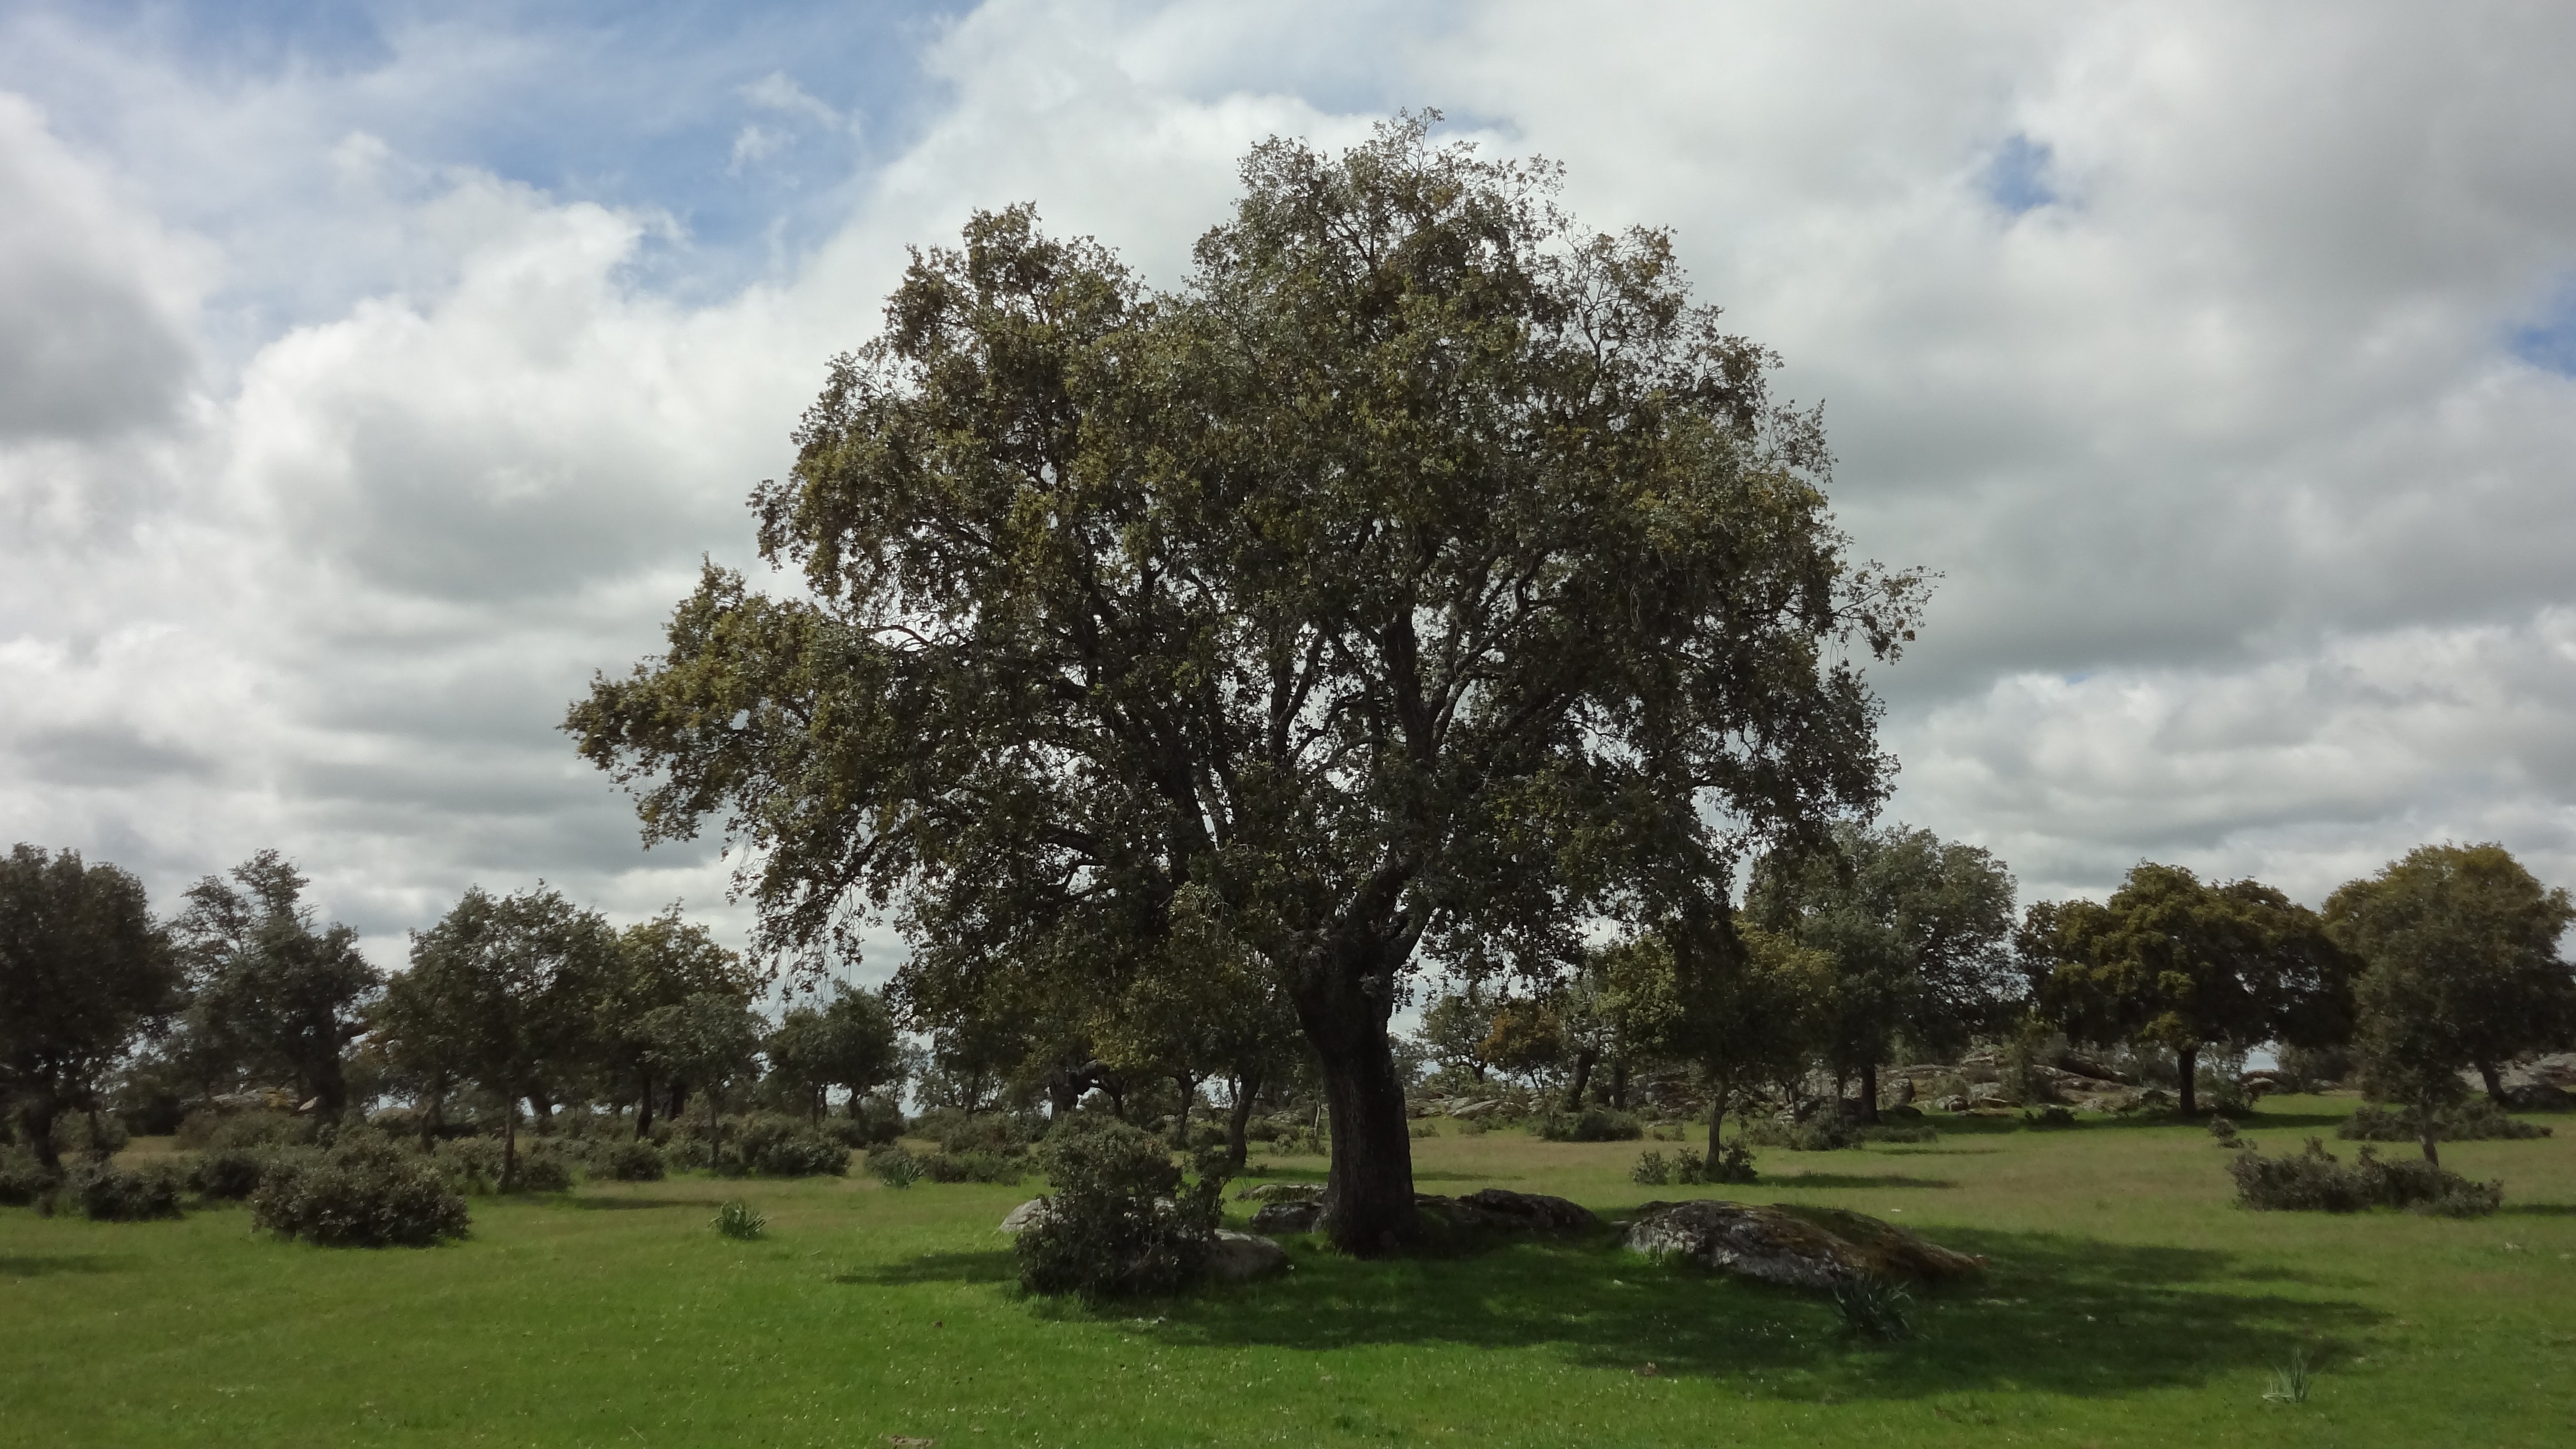
landscape, tree, grass, plant, sky, field, meadow, hill, flower, pasture, savanna, plain, oak, encina, ecosystem, rural area, woody plant, arecales